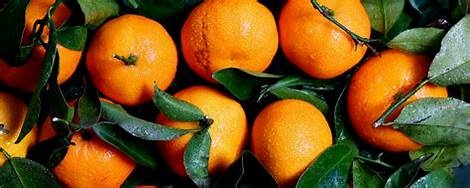
Label: mandarine